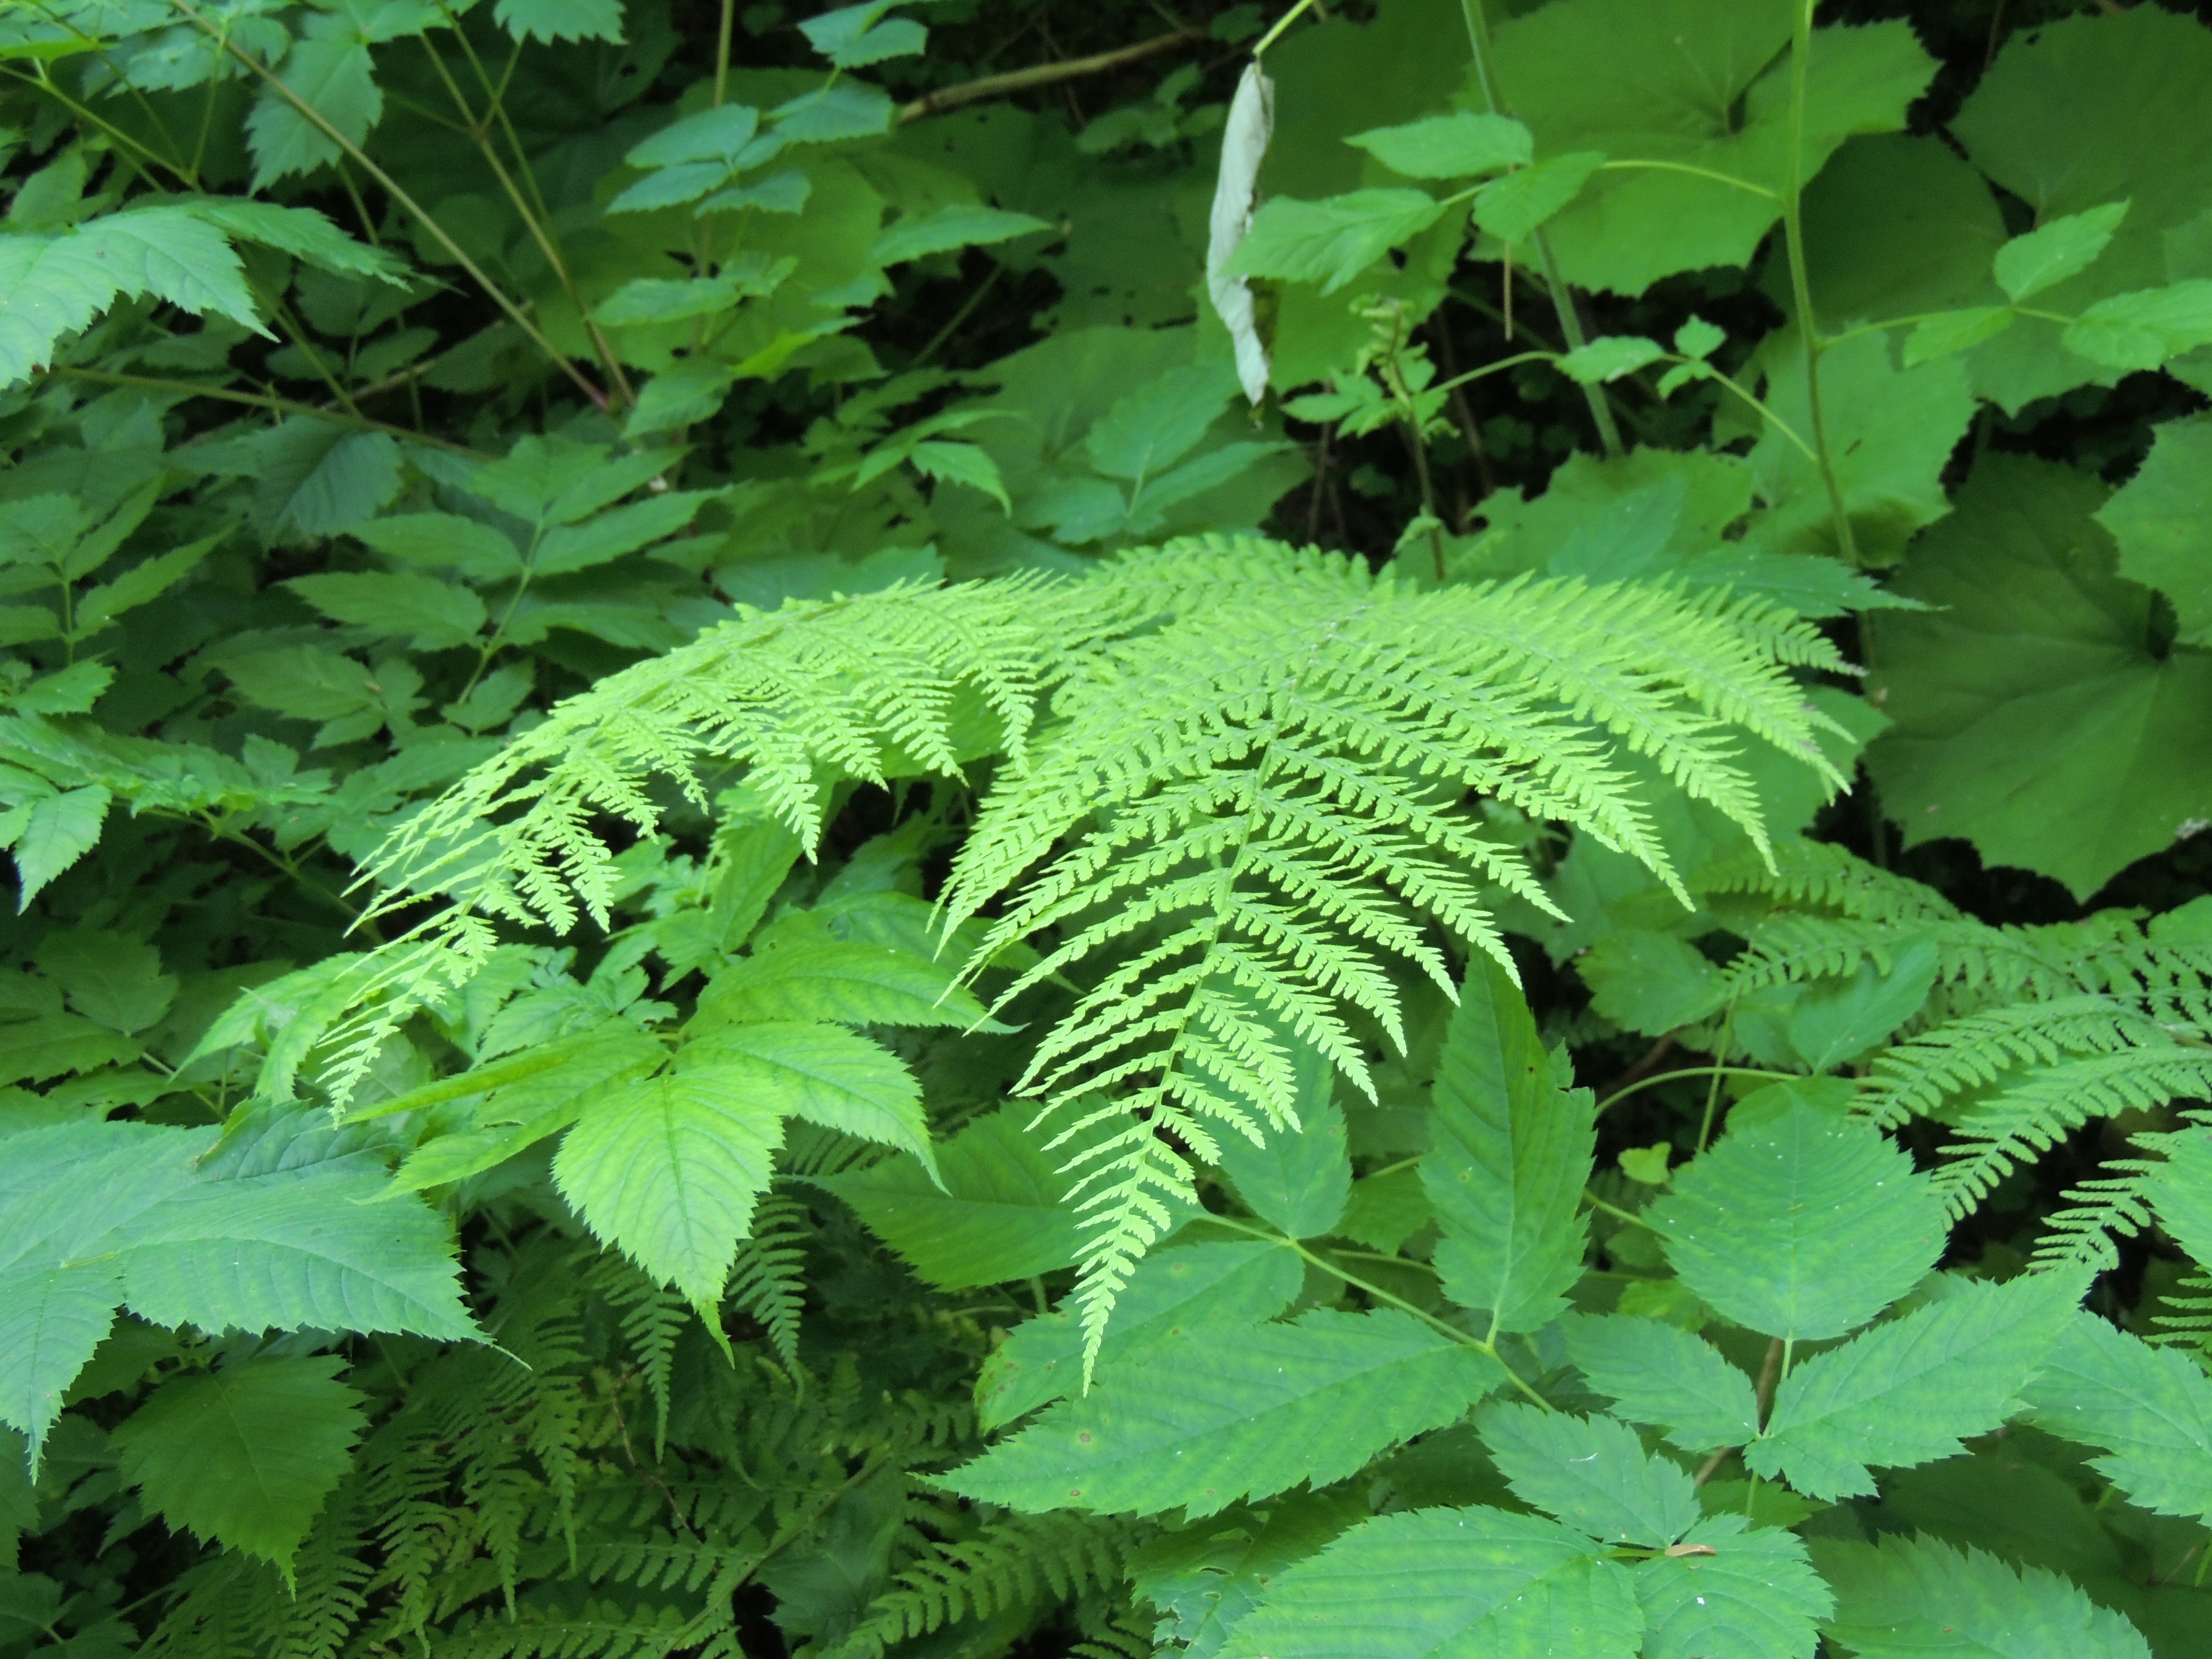
forest, plant, leaf, flower, green, herb, botany, flora, fern, leaves, shrub, flowering plant, urtica, land plant, ferns and horsetails, vascular plant, ostrich fern